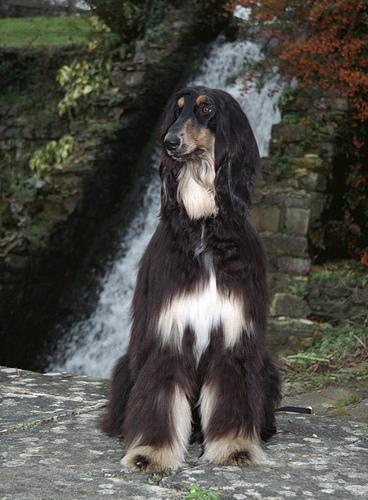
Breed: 222-n000013-Afghan_hound